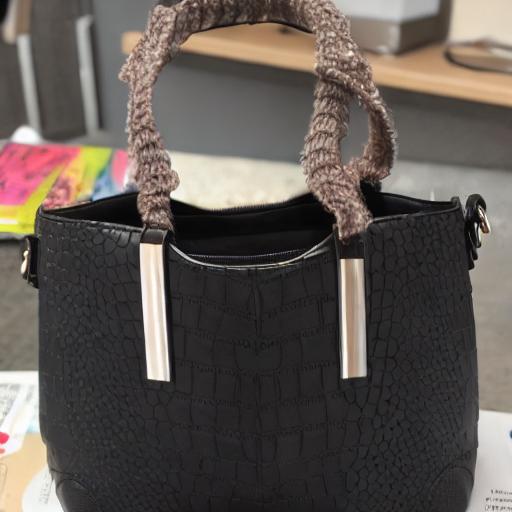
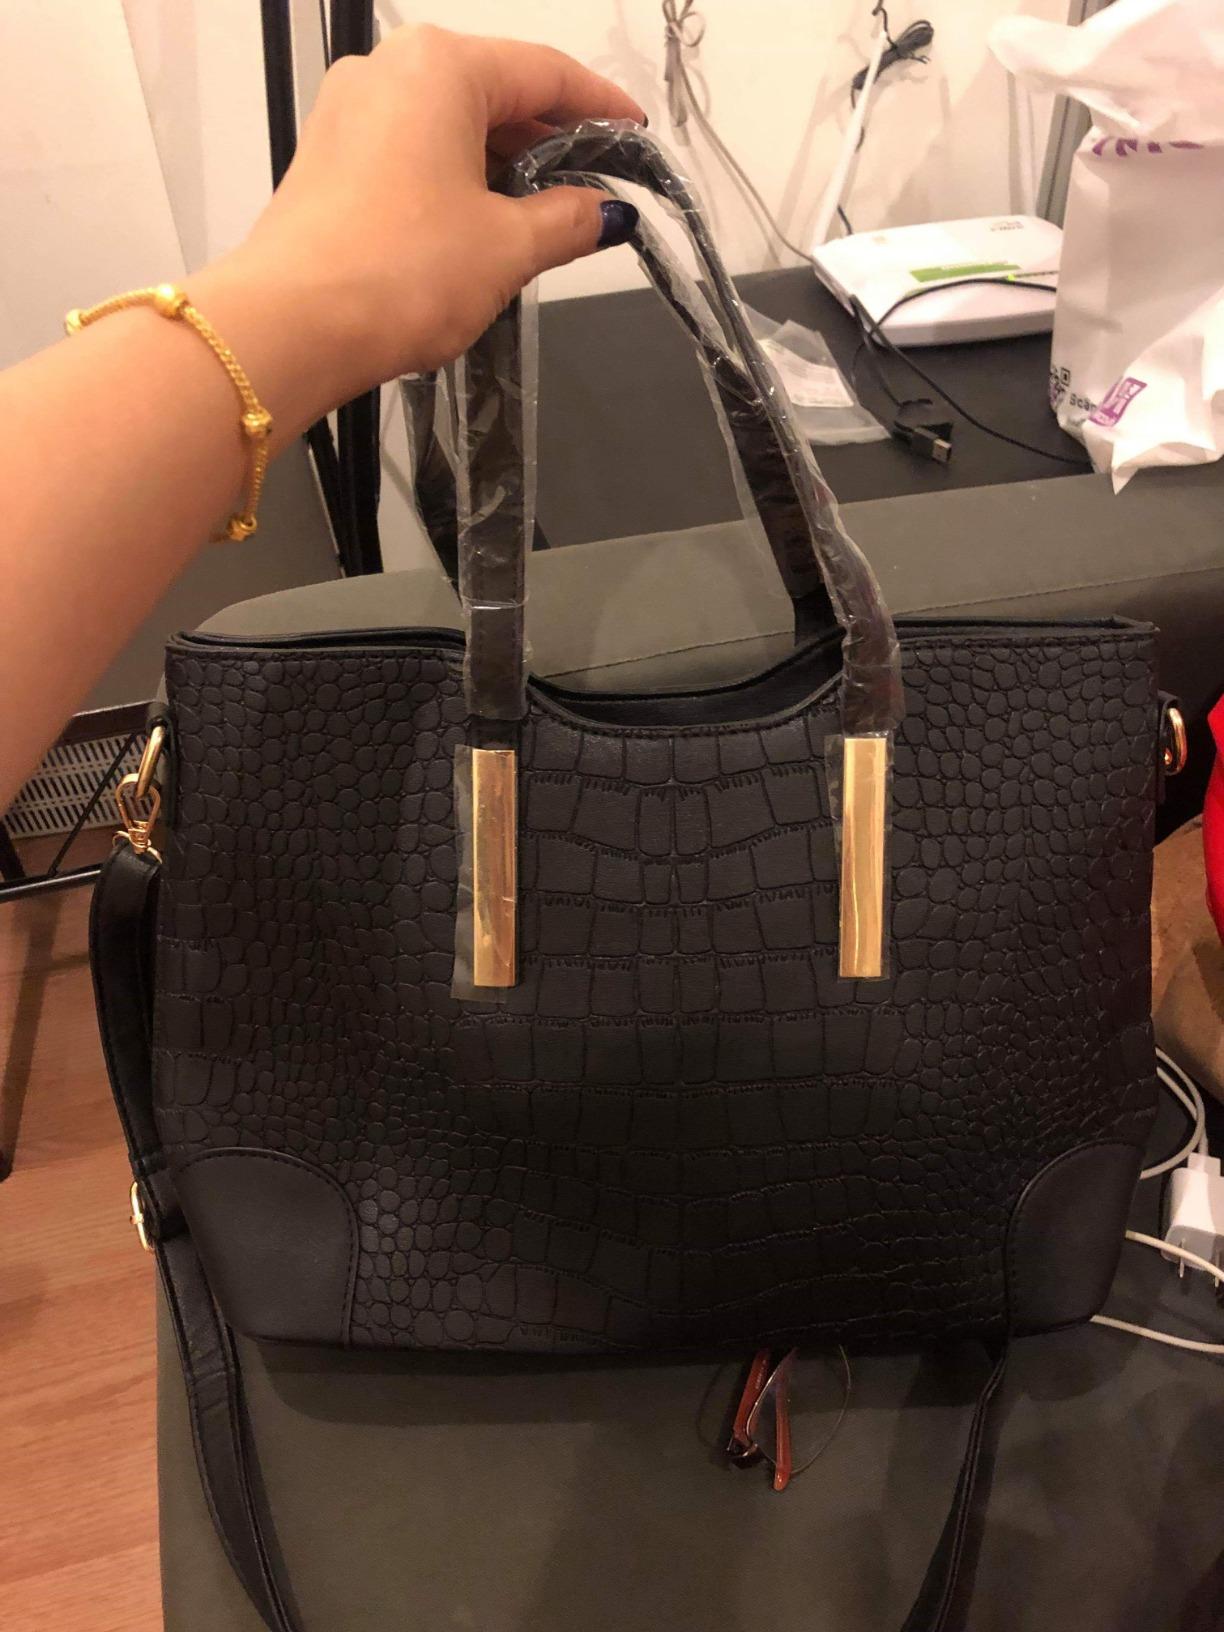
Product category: accessories_handbag
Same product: no